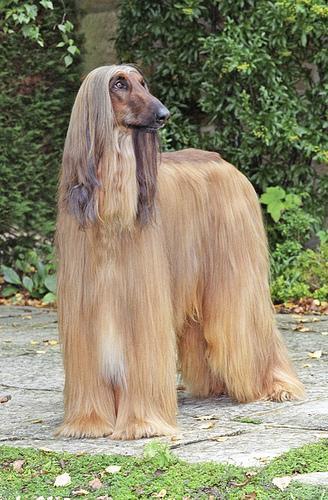
Afghan_hound